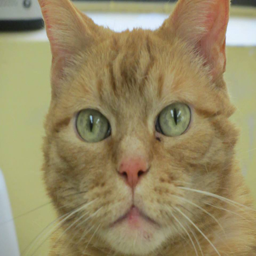
person is up for adoption at the animal shelter